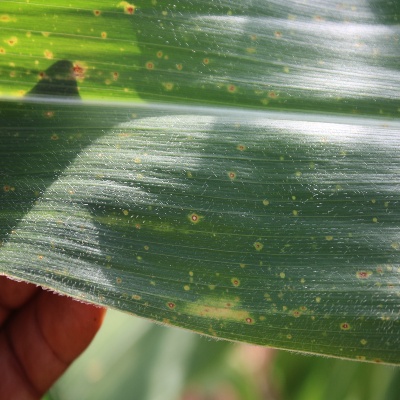
Crop: Maize
Condition: leaf spot